Riders of the Dawn (1990 film)

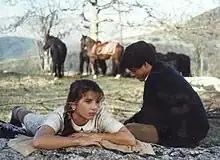

Riders of the Dawn is a 1990 Spanish film, written and directed by Vicente Aranda, an adaptation of a novel by Jesús Fernández Santos. It stars Victoria Abril and Jorge Sanz.